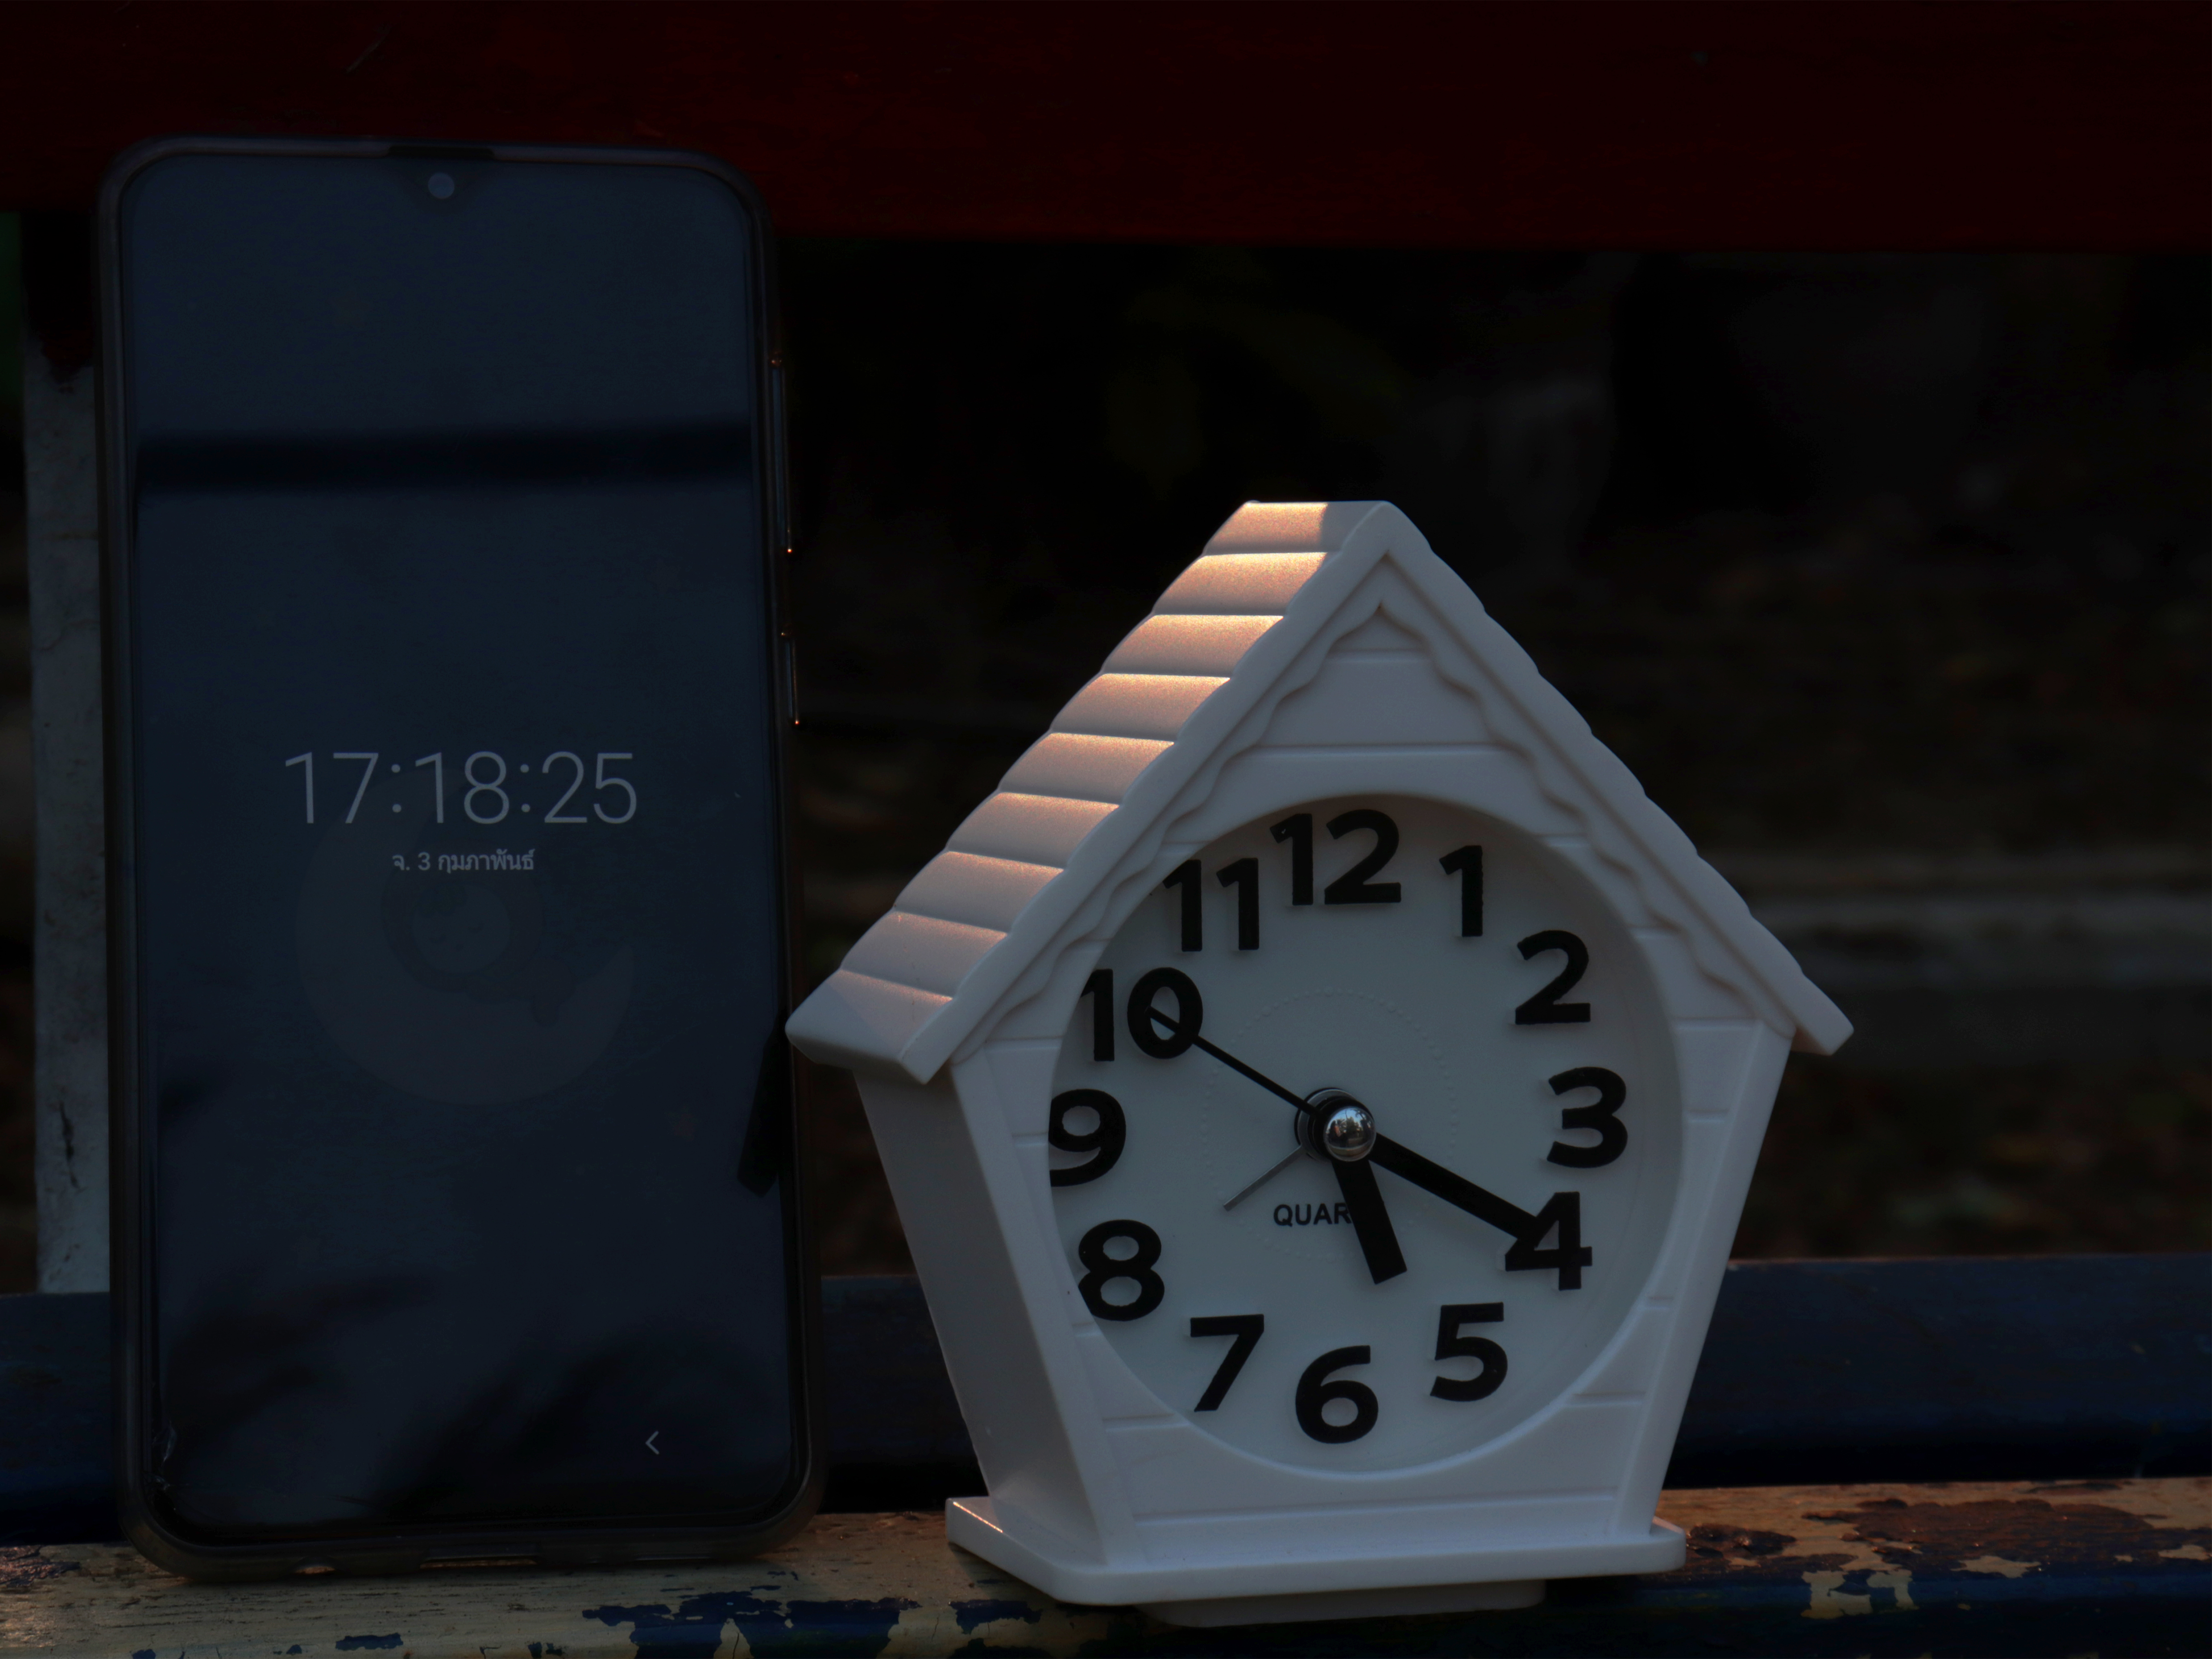
clock, number, Material property, alarm clock, home accessories, still life photography, quartz clock, still life, interior design